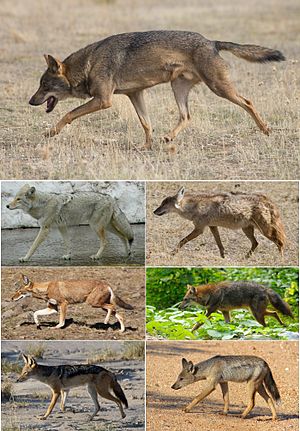
Canis
Canis er en slægt i hundefamilien. Den omfatter hovedsageligt de større arter i familien som ulve og sjakaler. Det videnskabelige navn på slægten er latin for "hund".